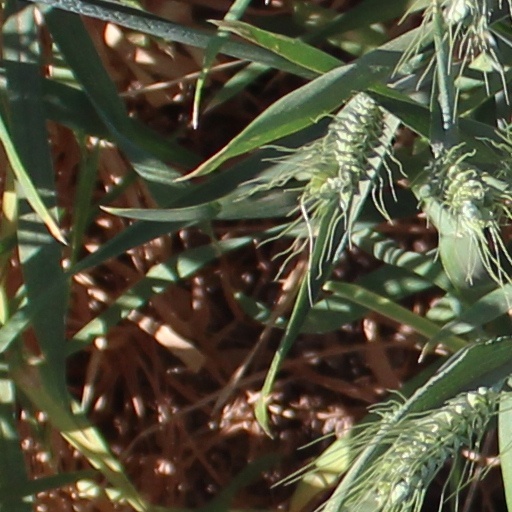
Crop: wheat